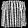
Label: Shirt